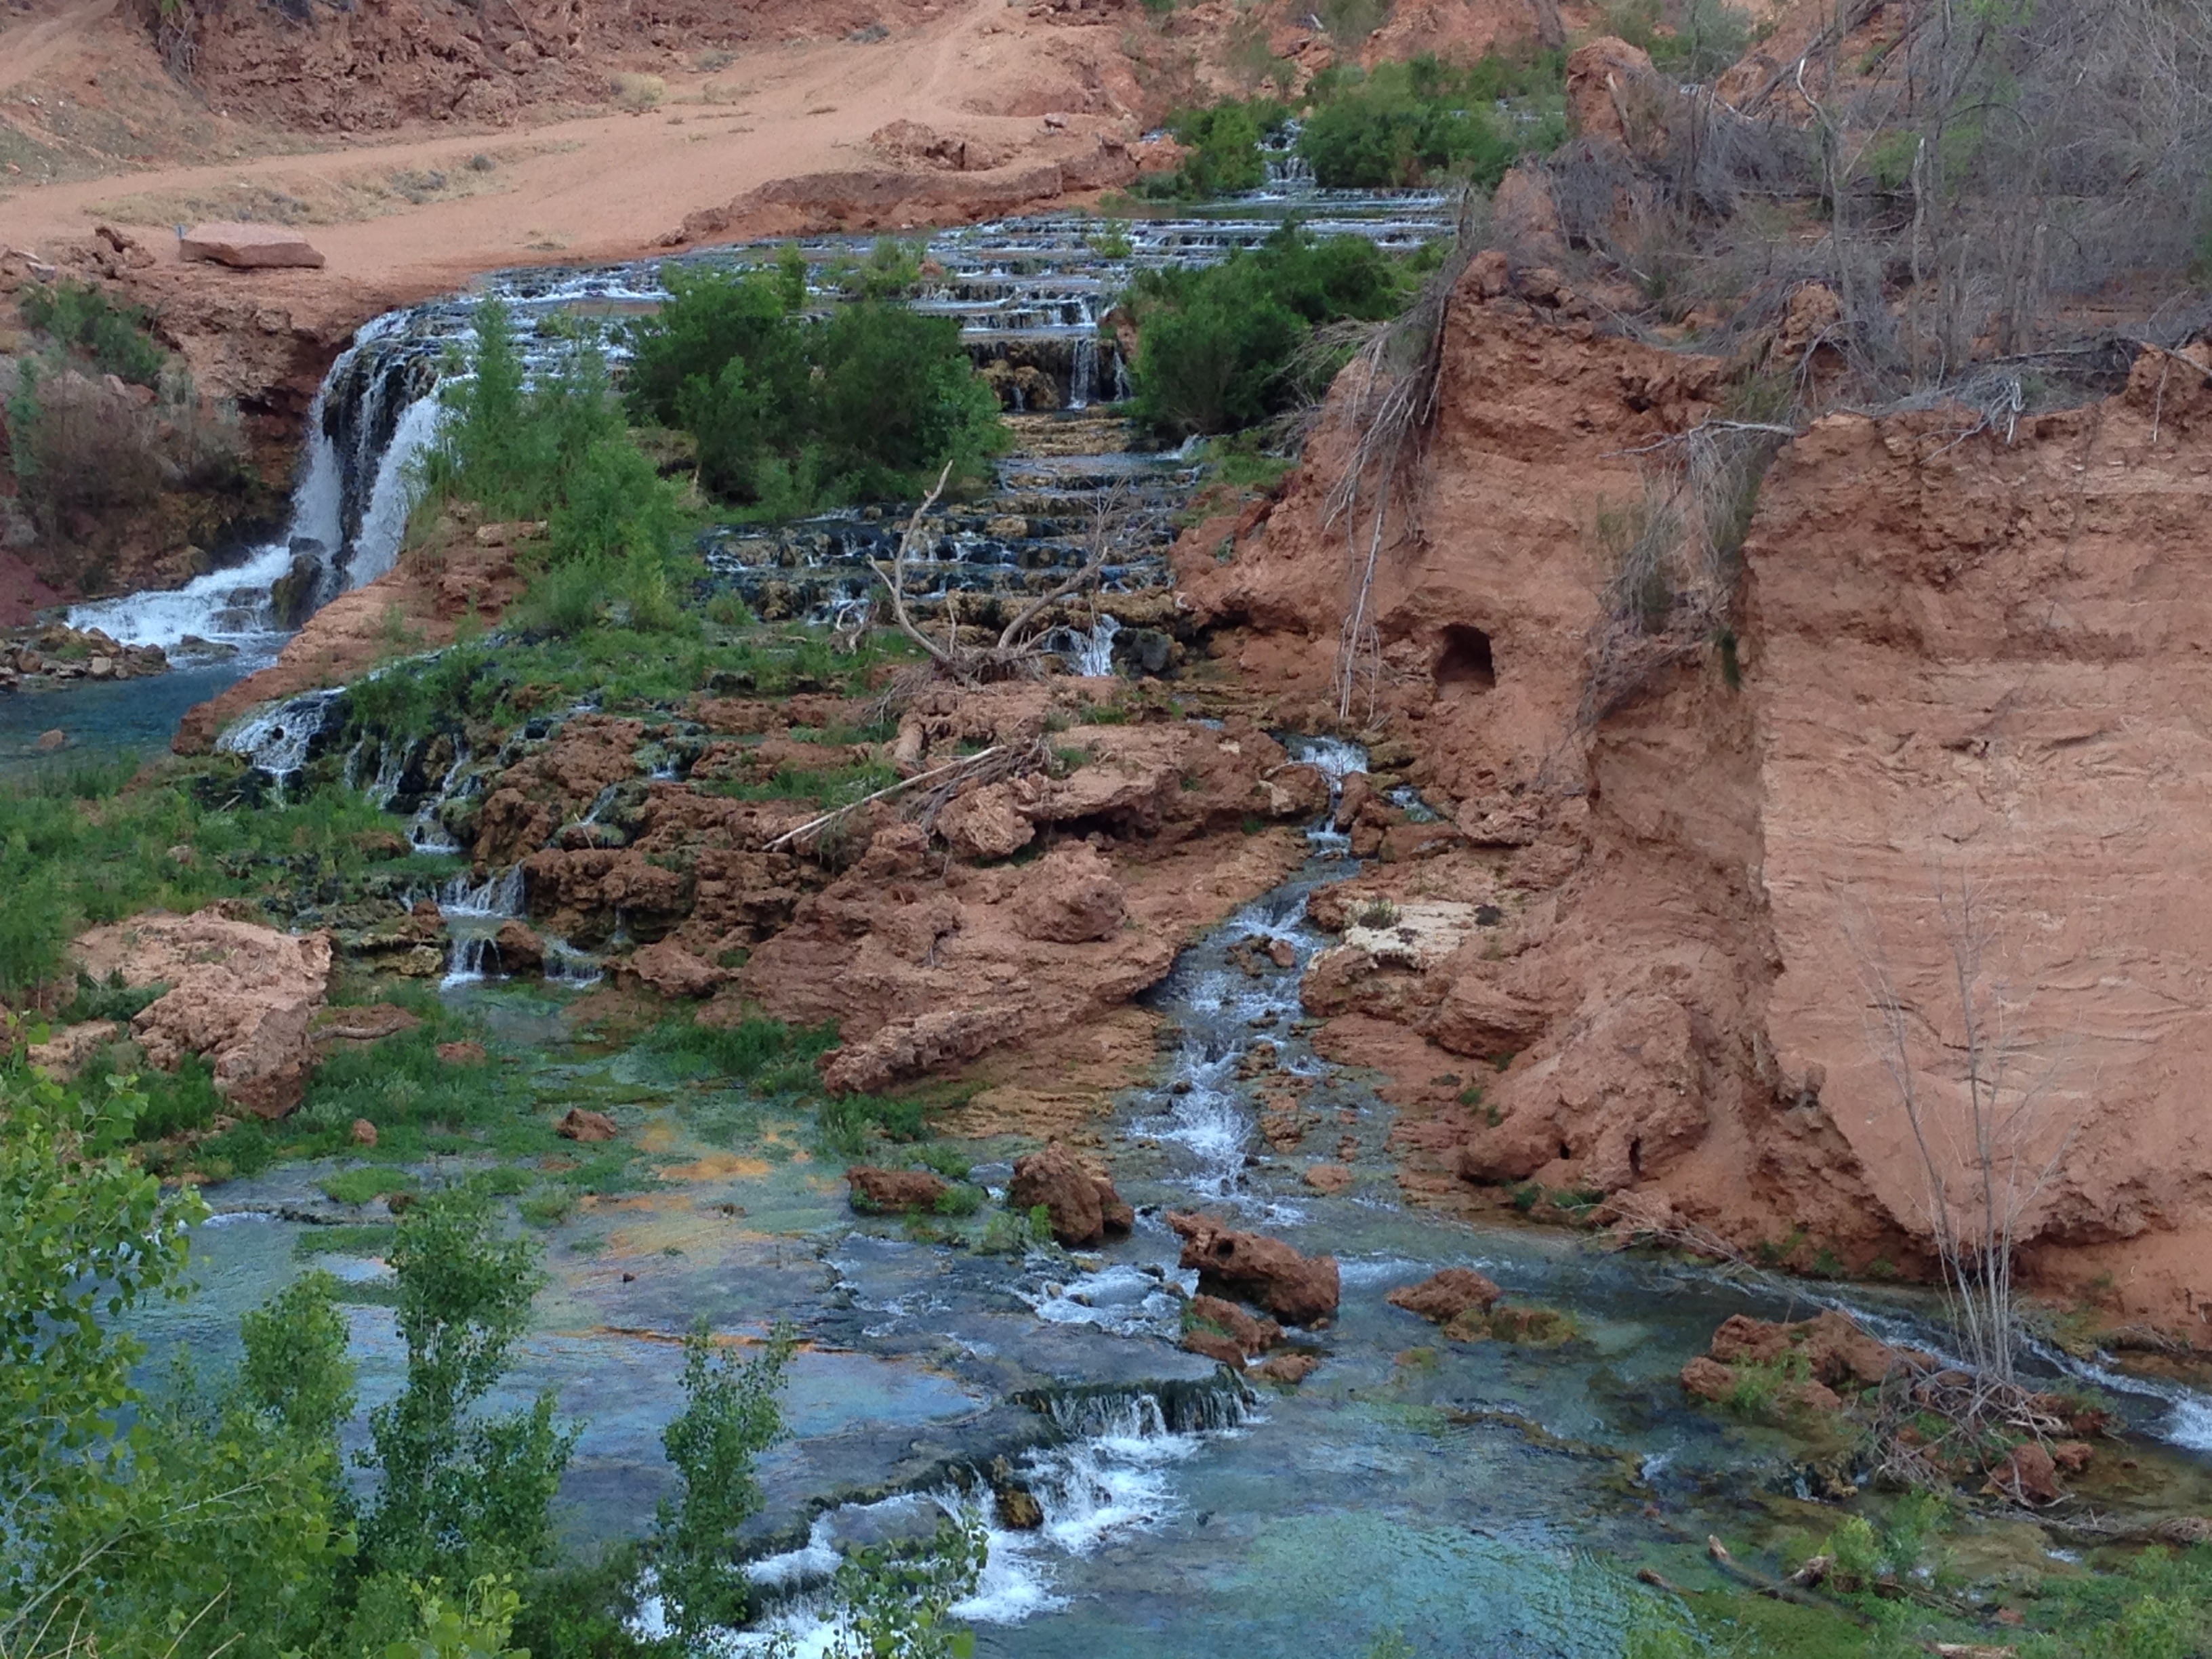
nature, waterfall, river, valley, dry, cliff, stream, green, flowing, scenic, natural, scenery, rapid, canyon, grand canyon, terrain, flora, plants, body of water, arizona, leaves, geology, rivers, waterfalls, water feature, wadi, streams, lands, landform, creeks, geological phenomenon, havasu falls